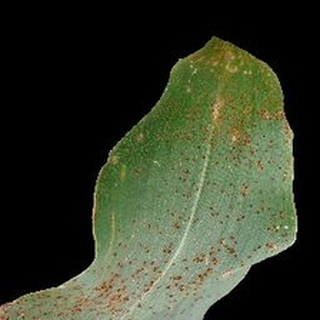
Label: corn_common_rust